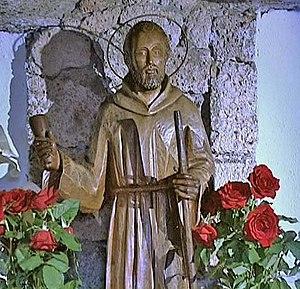
La grotte de Santo Hermano Pedro une grotte et un sanctuaire dédié à saint Pedro de San José Betancur, le premier saint natif des îles Canaries. La grotte est située dans la ville de Granadilla de Abona, à côté de la ville d'El Médano, dans sud de l'île de Tenerife.